Ruralism (Uruguay)

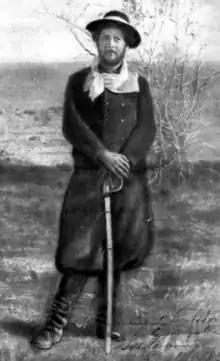
Luis Alberto de Herrera as a young man, wearing traditional attires and the Blanco headband while taking part in the Revolution of 1897.

Ruralism formally rose to power for the 1959–1963 term through an alliance with Herrerist nationalists. The new government sought to put an end to the import substitution model and to go back to a system based in the export of primary goods. It was the first government of the National Party since the overthrow of Atanasio Aguirre in 1865.